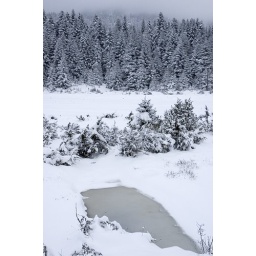
The Pertouli forest at central Creece in white whith a small ice lake.